Mountain Lake, Florida

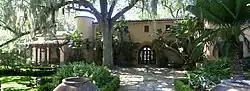
El Retiro, one of the historic buildings in Mountain Lake

The Mountain Lake Historical District contains 65 historic buildings, including two that are listed on the National Register: El Retiro Estate, which is part of the landmark Bok Tower Gardens, and Mountain Lake Colony House. Noted architect Wallace Neff, known for his celebrity clients' mansions in southern California (see for example Pickfair), designed one home within Mountain Lakes Estates, one of his few commissions outside California.